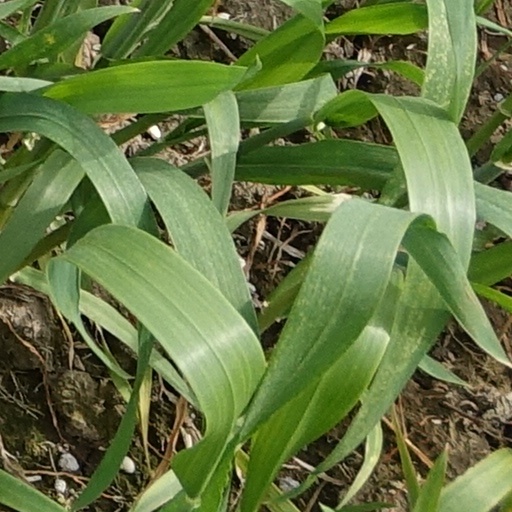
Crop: wheat